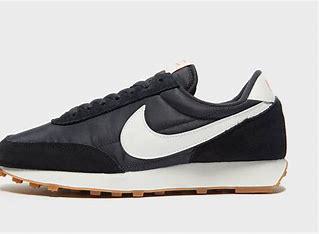
Brand: Nike
Model: Daybreak